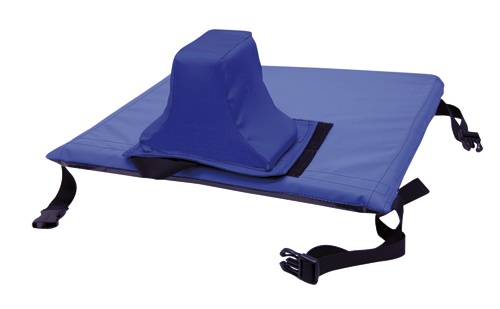
E-Z Transfer Slider Foam Cush w/Removable Pommel 18 x16
E-Z Transfer Slider Foam Cush w/Removable Pommel 18 x16 is engineered for freedom, comfort, and performance. Whether you're navigating city streets or wide open spaces, this product is built to deliver independence with confidence and style. Key Features ✅ Industry-leading performance and comfort 🔋 Long-lasting battery life for extended use 🛞 Smooth maneuverability and ergonomic design 📦 Durable construction built for daily adventures Specifications Compatibility: Ziggo Models ZG1600 & ZG1800 Material: Steel/Aluminum Color: Black Brand: Circle Specialty Why Choose Mobility Zone? When you shop with Mobility Zone , you’re backed by expert support, fast delivery, and unmatched dedication to your mobility needs. Experience care that moves with you.
Brand: Mobility Zone - Shop
Category: Health & Beauty > Health Care > Mobility & Accessibility > Accessibility Equipment